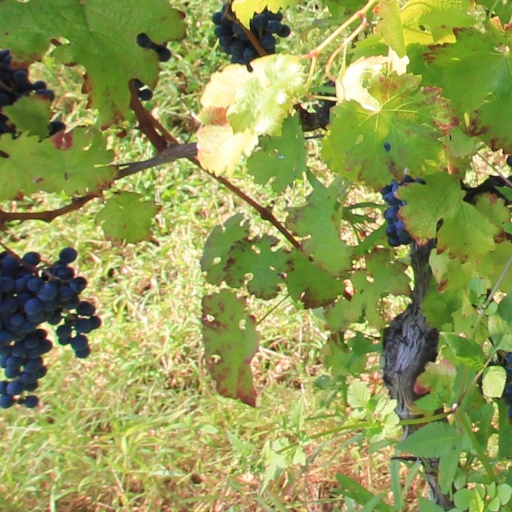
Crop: grape